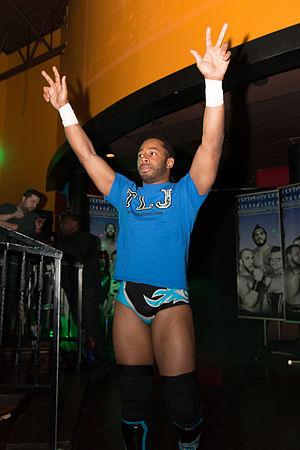
Global Wars (2014) est un pay-per-view de catch produit par la Ring of Honor et par la New Japan Pro Wrestling, qui fut disponible uniquement en ligne et par Ustream. Le PPV se déroula le 10 mai 2014 au Ted Reeve Arena à Toronto, dans l'Ontario au Canada. Il s'agit de la 3ᵉ édition de Global Wars de l'histoire de la ROH. C'est également le premier évènement à être produit par ces deux fédérations.